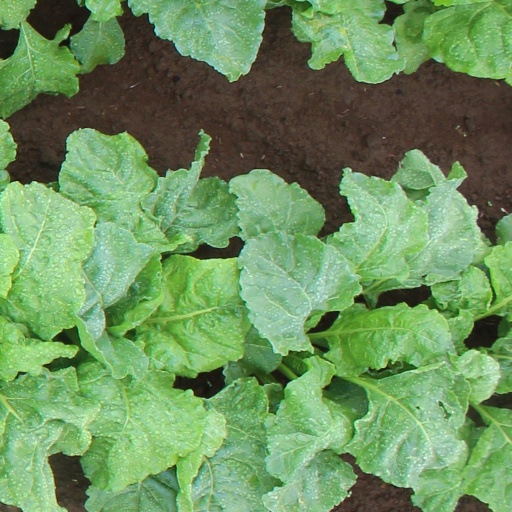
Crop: sugar beet